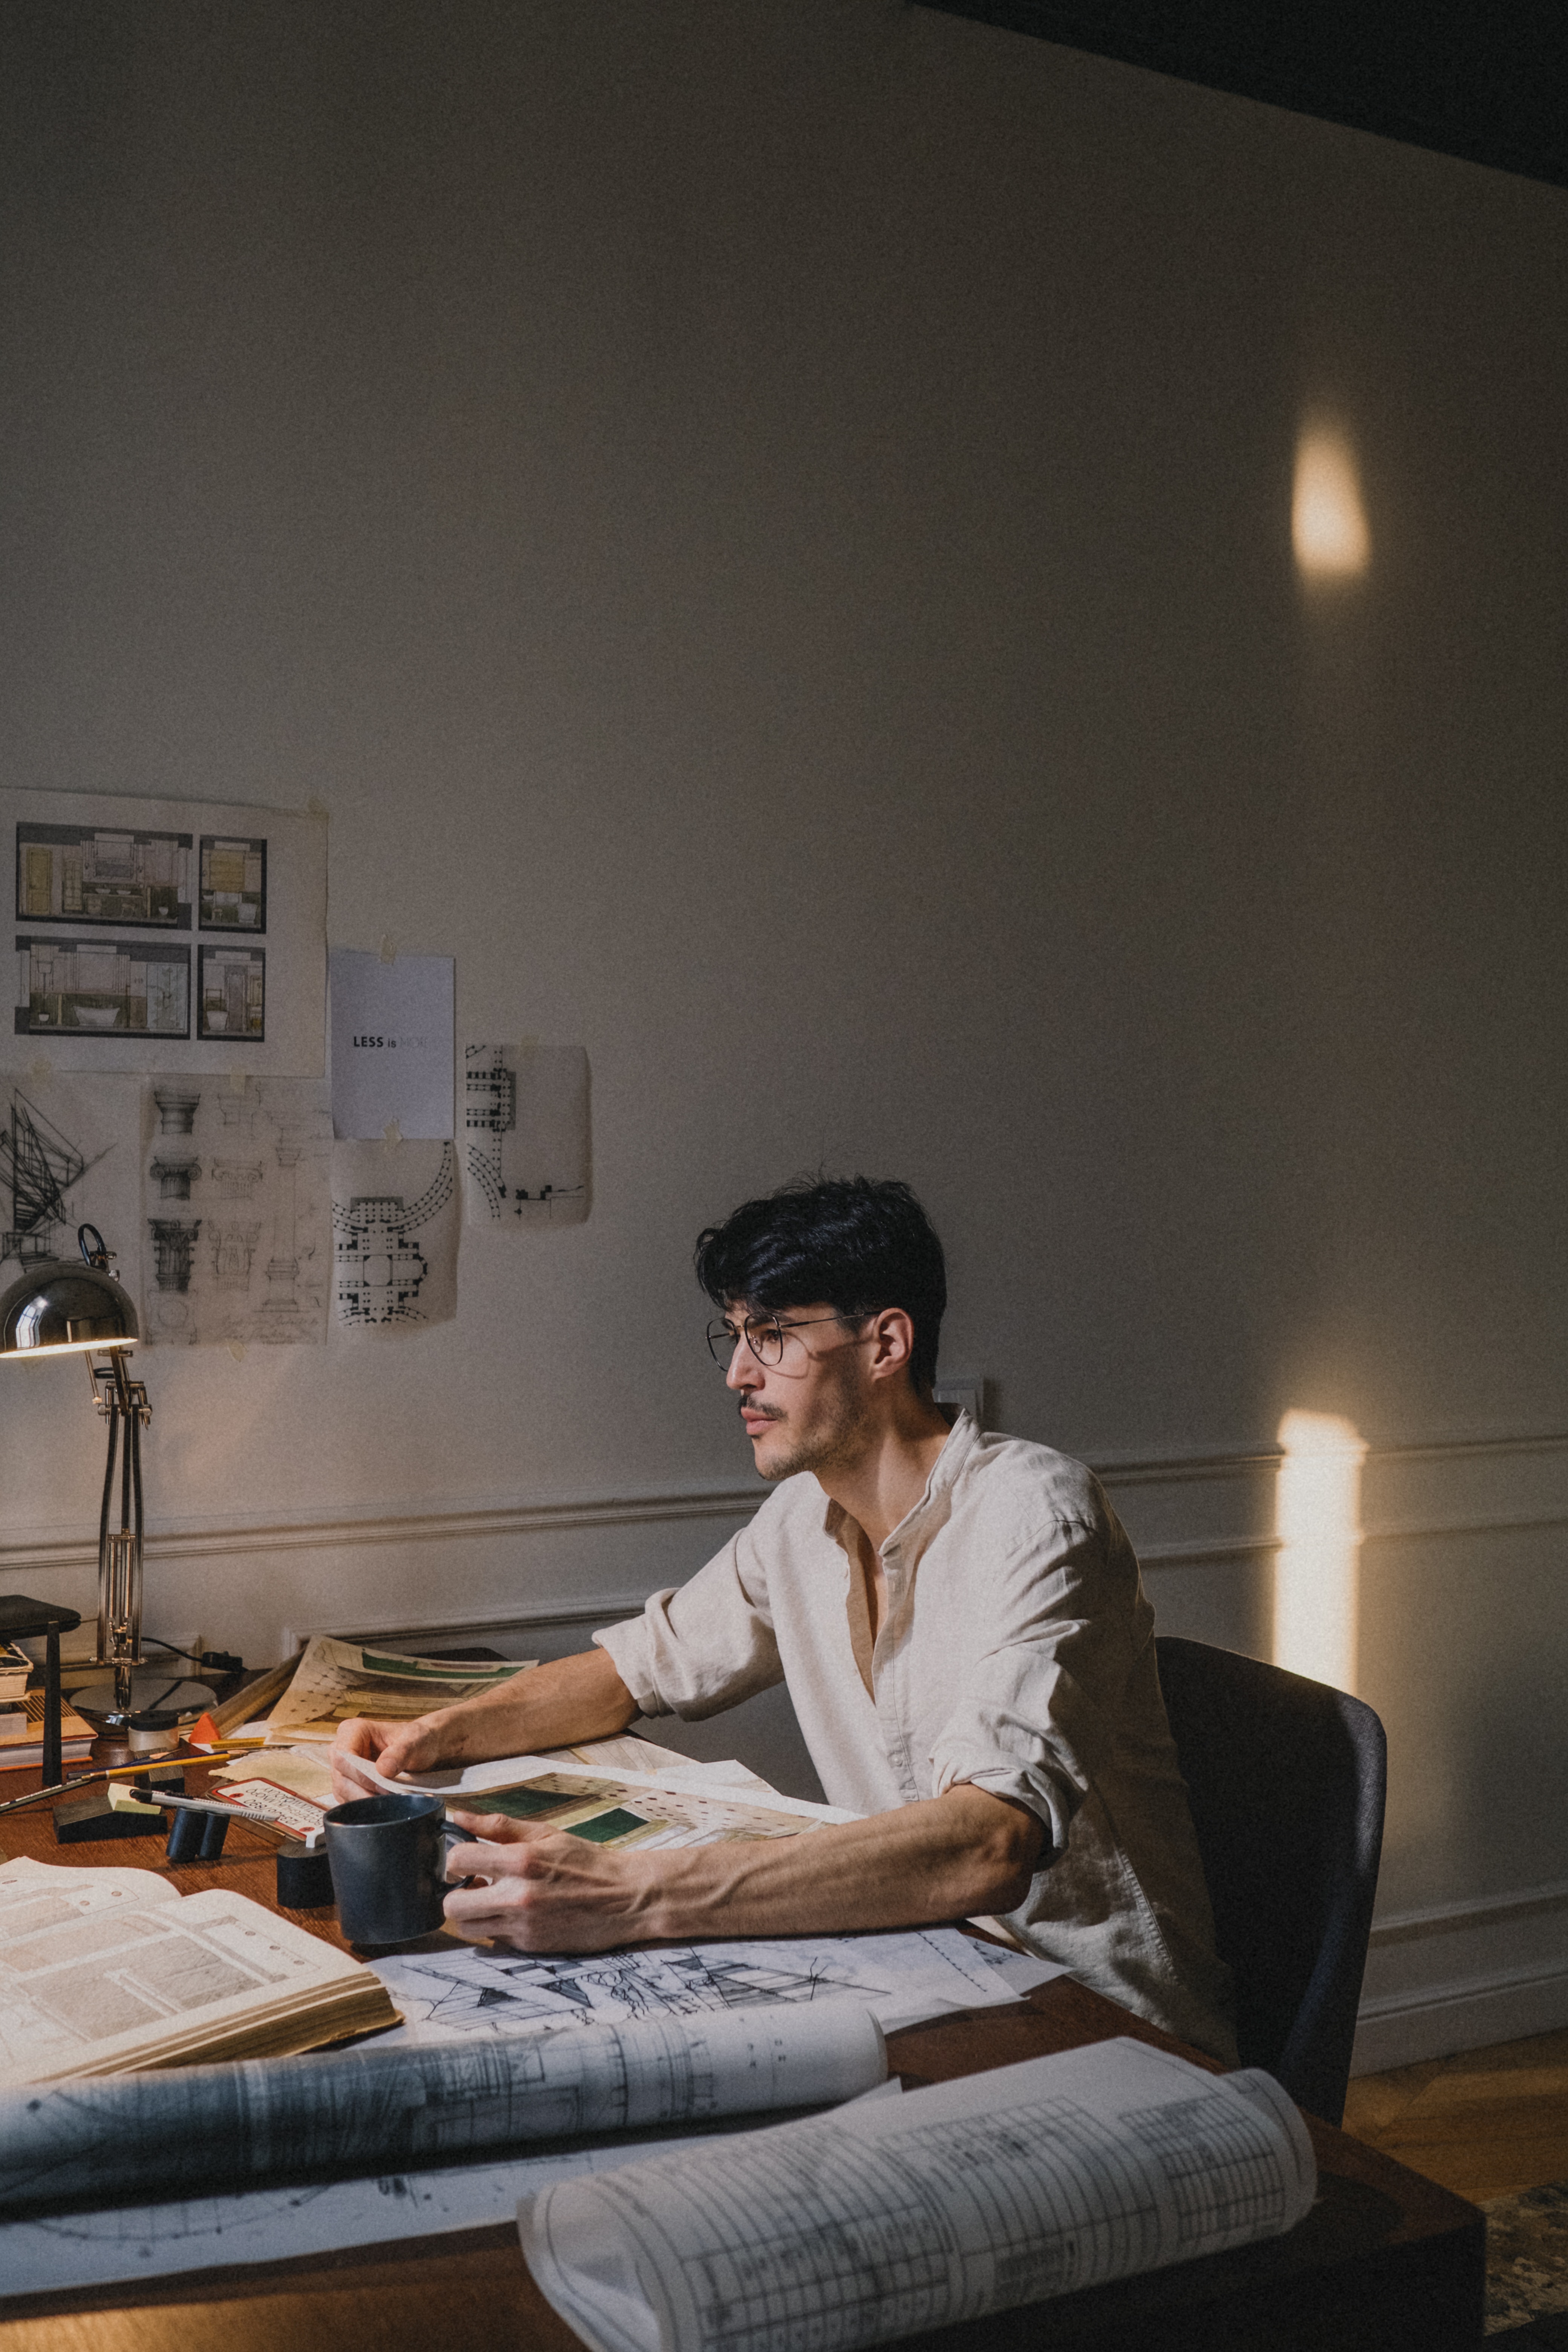
art, comfort, office equipment, flash photography, automotive design, fashion design, flooring, eyewear, audio equipment, sitting, couch, room, job, electronic instrument, human leg, white collar worker, software engineering